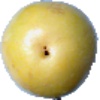
Label: maracuja